Plymouth Road Runner

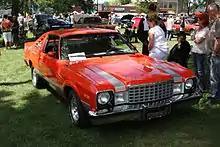
A Volare-based Plymouth Road Runner

The 1975 model was based on the newly restyled, more formal-looking B-body, which was now called the Fury (the former full-sized Fury being called "Gran Fury"). Like Fury, the Road Runner could be ordered with plush interiors, a rally instrument cluster in the dashboard, power seats as well as windows. The Road Runner came with a blacked-out grille and a special stripe treatment to distinguish it from the Fury, as well as a heavy-duty suspension with front and rear sway bars and Rallye 14-inch or 15-inch wheels. As before, the 318 was the standard engine, but it was now just with a single exhaust and . The engine options were however extensive; with a two-barrel/single-exhaust 360, a high-performance four-barrel/dual-exhaust (Code E58) 360, and three 400 CID offerings; a two-barrel/single-exhaust , a four-barrel/single-exhaust , and a high-performance (Code E68) four-barrel/dual-exhaust/moderate cam were also available. In "Car and Driver" magazine testing of a 1975 car with the Code E68 400 engine; 0-60 happened in 8.1 seconds, the quarter-mile times were solidly in the 16-second range, and the top observed speed was . While just a shadow of the 1970 figures, this performance was at least respectable for the times. All engine choices were limited to the 3-speed "Torqueflite" automatic, with the E58 360 and the 400 engines being available with the 3.21 axle ratio gearing. Plymouth's most powerful engine; the 440, was restricted to police models, though it has been rumored that a few 1975 Road Runners were built (via special factory order by checking off the A38 Police Pkge option) with the police spec 440, along with the police spec suspension and wider (7") rims. Only 7,183 Road Runners were built in 1975, and most (just over 50%) had the 318 engine.